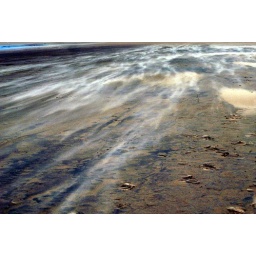
I messed around with the white balance and the sand rolling across the beach came out interesting